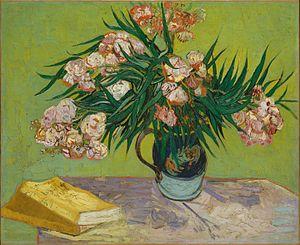
Vincent Van Gogh, Vase avec lauriers roses, août 1888
La Joie de vivre est un roman d’Émile Zola publié en 1884, le douzième volume de la série Les Rougon-Macquart.